Boelens Loen

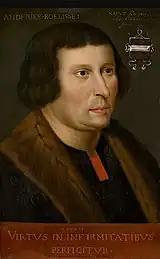
Andries Boelens (1455-1519), longtime burgomaster of Amsterdam and the most illustrious member of the Boelens family

The Boelens (also "Boel") and Boelens Loen were a Dutch patrician family of Amsterdam. The family figured in the city's government lists between the years 1360 and 1680. They were considered to be quite an influential Amsterdam family in their time and were intensely involved in the history of their hometown. Between 1495 and 1538 the oligarchy of the so-called "Boelen-Heijnen clan" was at the forefront of the Amsterdam city government.